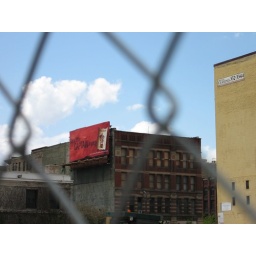
I liked how grimey this building looked in comparison to the pristine glass skyscrapers just out of shot.